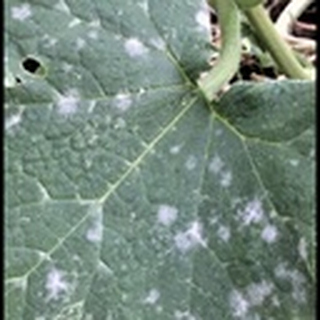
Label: cotton_powdery_mildew